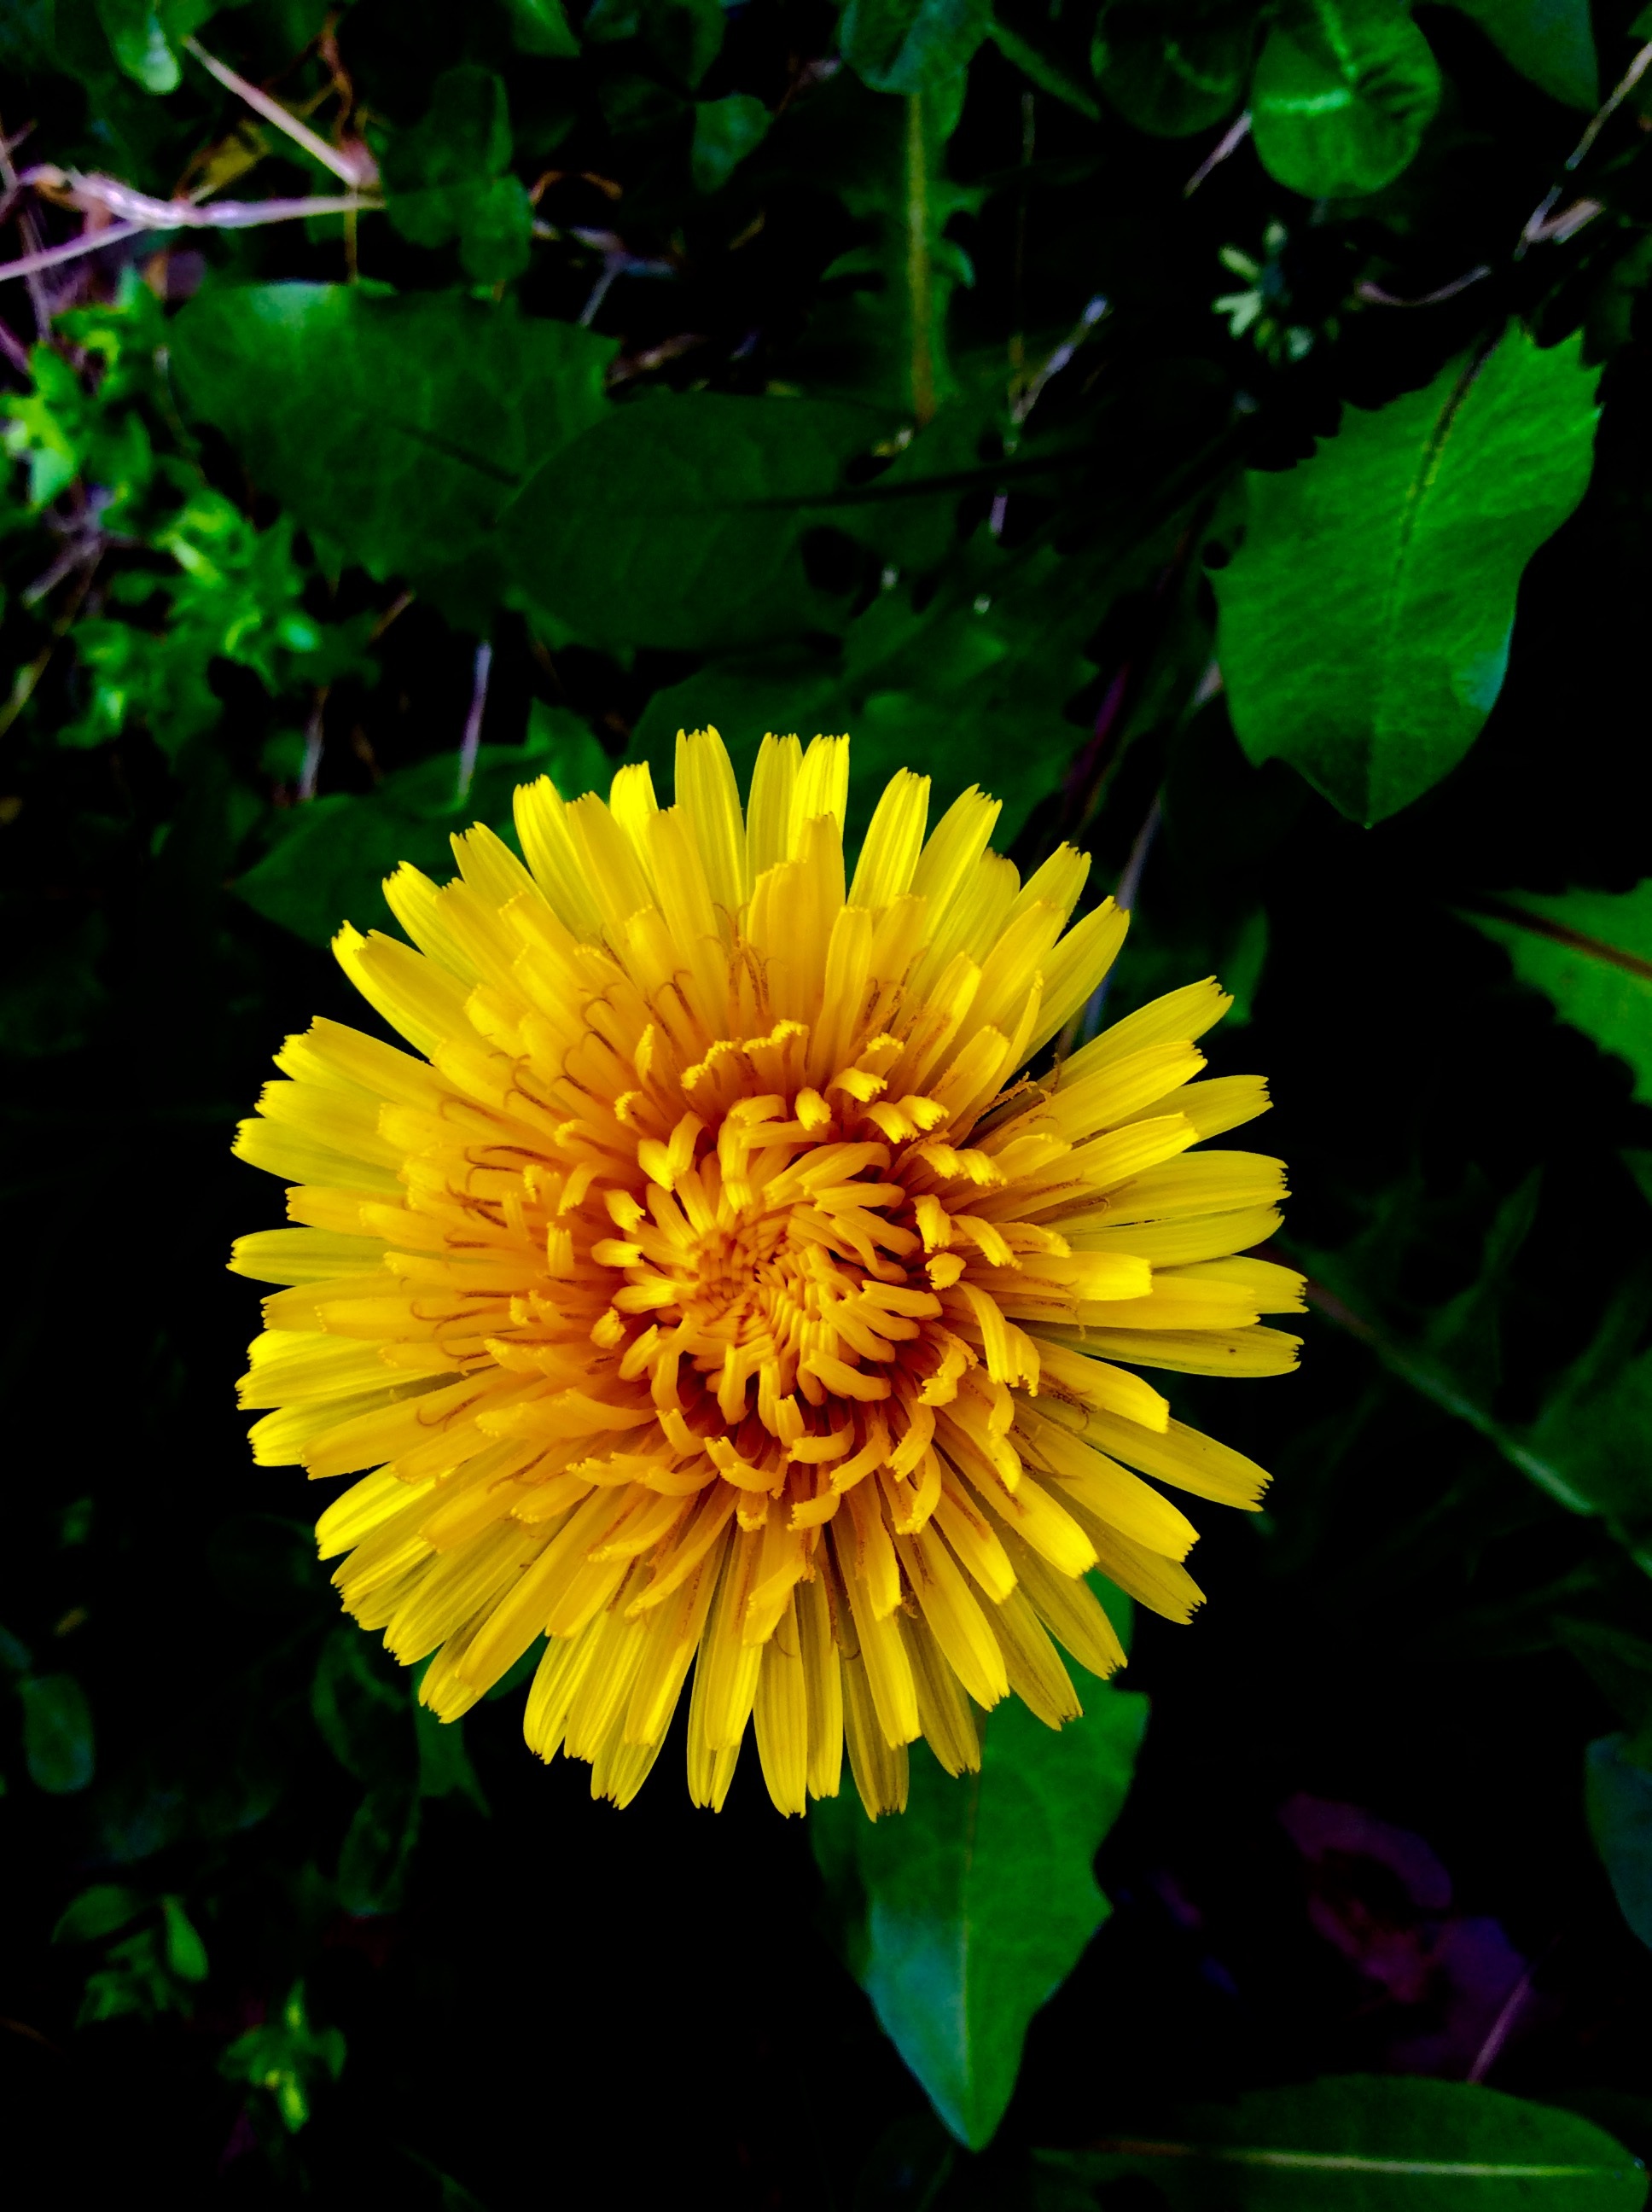
plant, dandelion, leaf, flower, petal, green, botany, yellow, flora, sunflower, wildflower, macro photography, flowering plant, daisy family, annual plant, plant stem, land plant